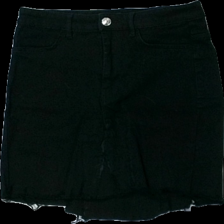
View: front
Type: Skirt
Category: Ladies
Brand: H&M
Brand text on label: divided
Colors: Black, Grey
Material: 100% cotton
Cut: Regular
Size: 38
Season: All
Trend: Denim
Damage location: middle right
Damage 2 location: bottom center
Damage 3 location: middle center
Price range: <50
Recommended usage: Export
Description: svart jeans kjol, sned i söm
Comment: sned söm